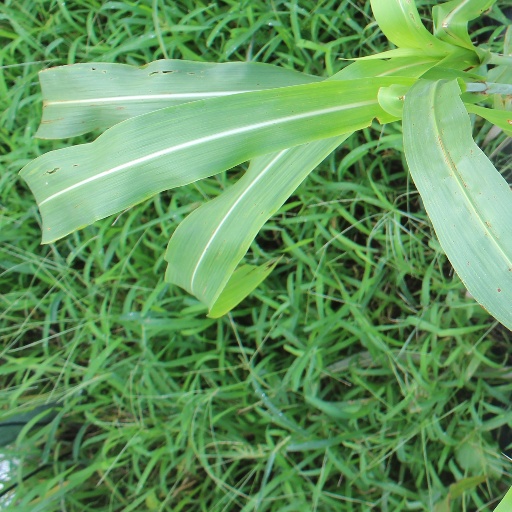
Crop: sorghum